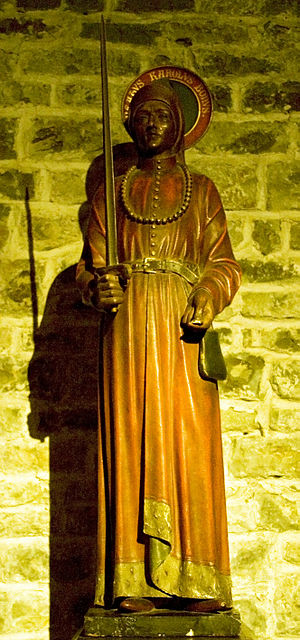
Karl af Flandern
Karl af Flandern eller Karl den Danske var greve af Flandern fra 1119 til sin død. Han var søn af kong Knud den Hellige og Edel, datter af grev Robert Friser af Flandern og tilhørte således både det danske og det flamske fyrstehus.